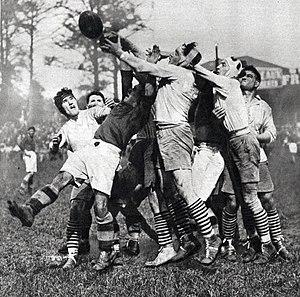
1929 (mai), demi finale du championnat de France de rugby au Parc Lescure de Bordeaux, un avant agenais (en blanc) attrape le ballon (victoire Quillan, 17-3).
Le Sporting Union Agen Lot-et-Garonne ou SU Agen est la section de rugby à XV fondée en 1908 du SU Agen, club omnisports français, basé à Agen. Le club est connu pour évoluer au haut niveau et joue actuellement dans le Top 14 depuis 2017.
Le championnat de France de rugby à XV de première division 1928-1929 est remporté par l'US Quillan qui a battu le FC Lézignan en finale.